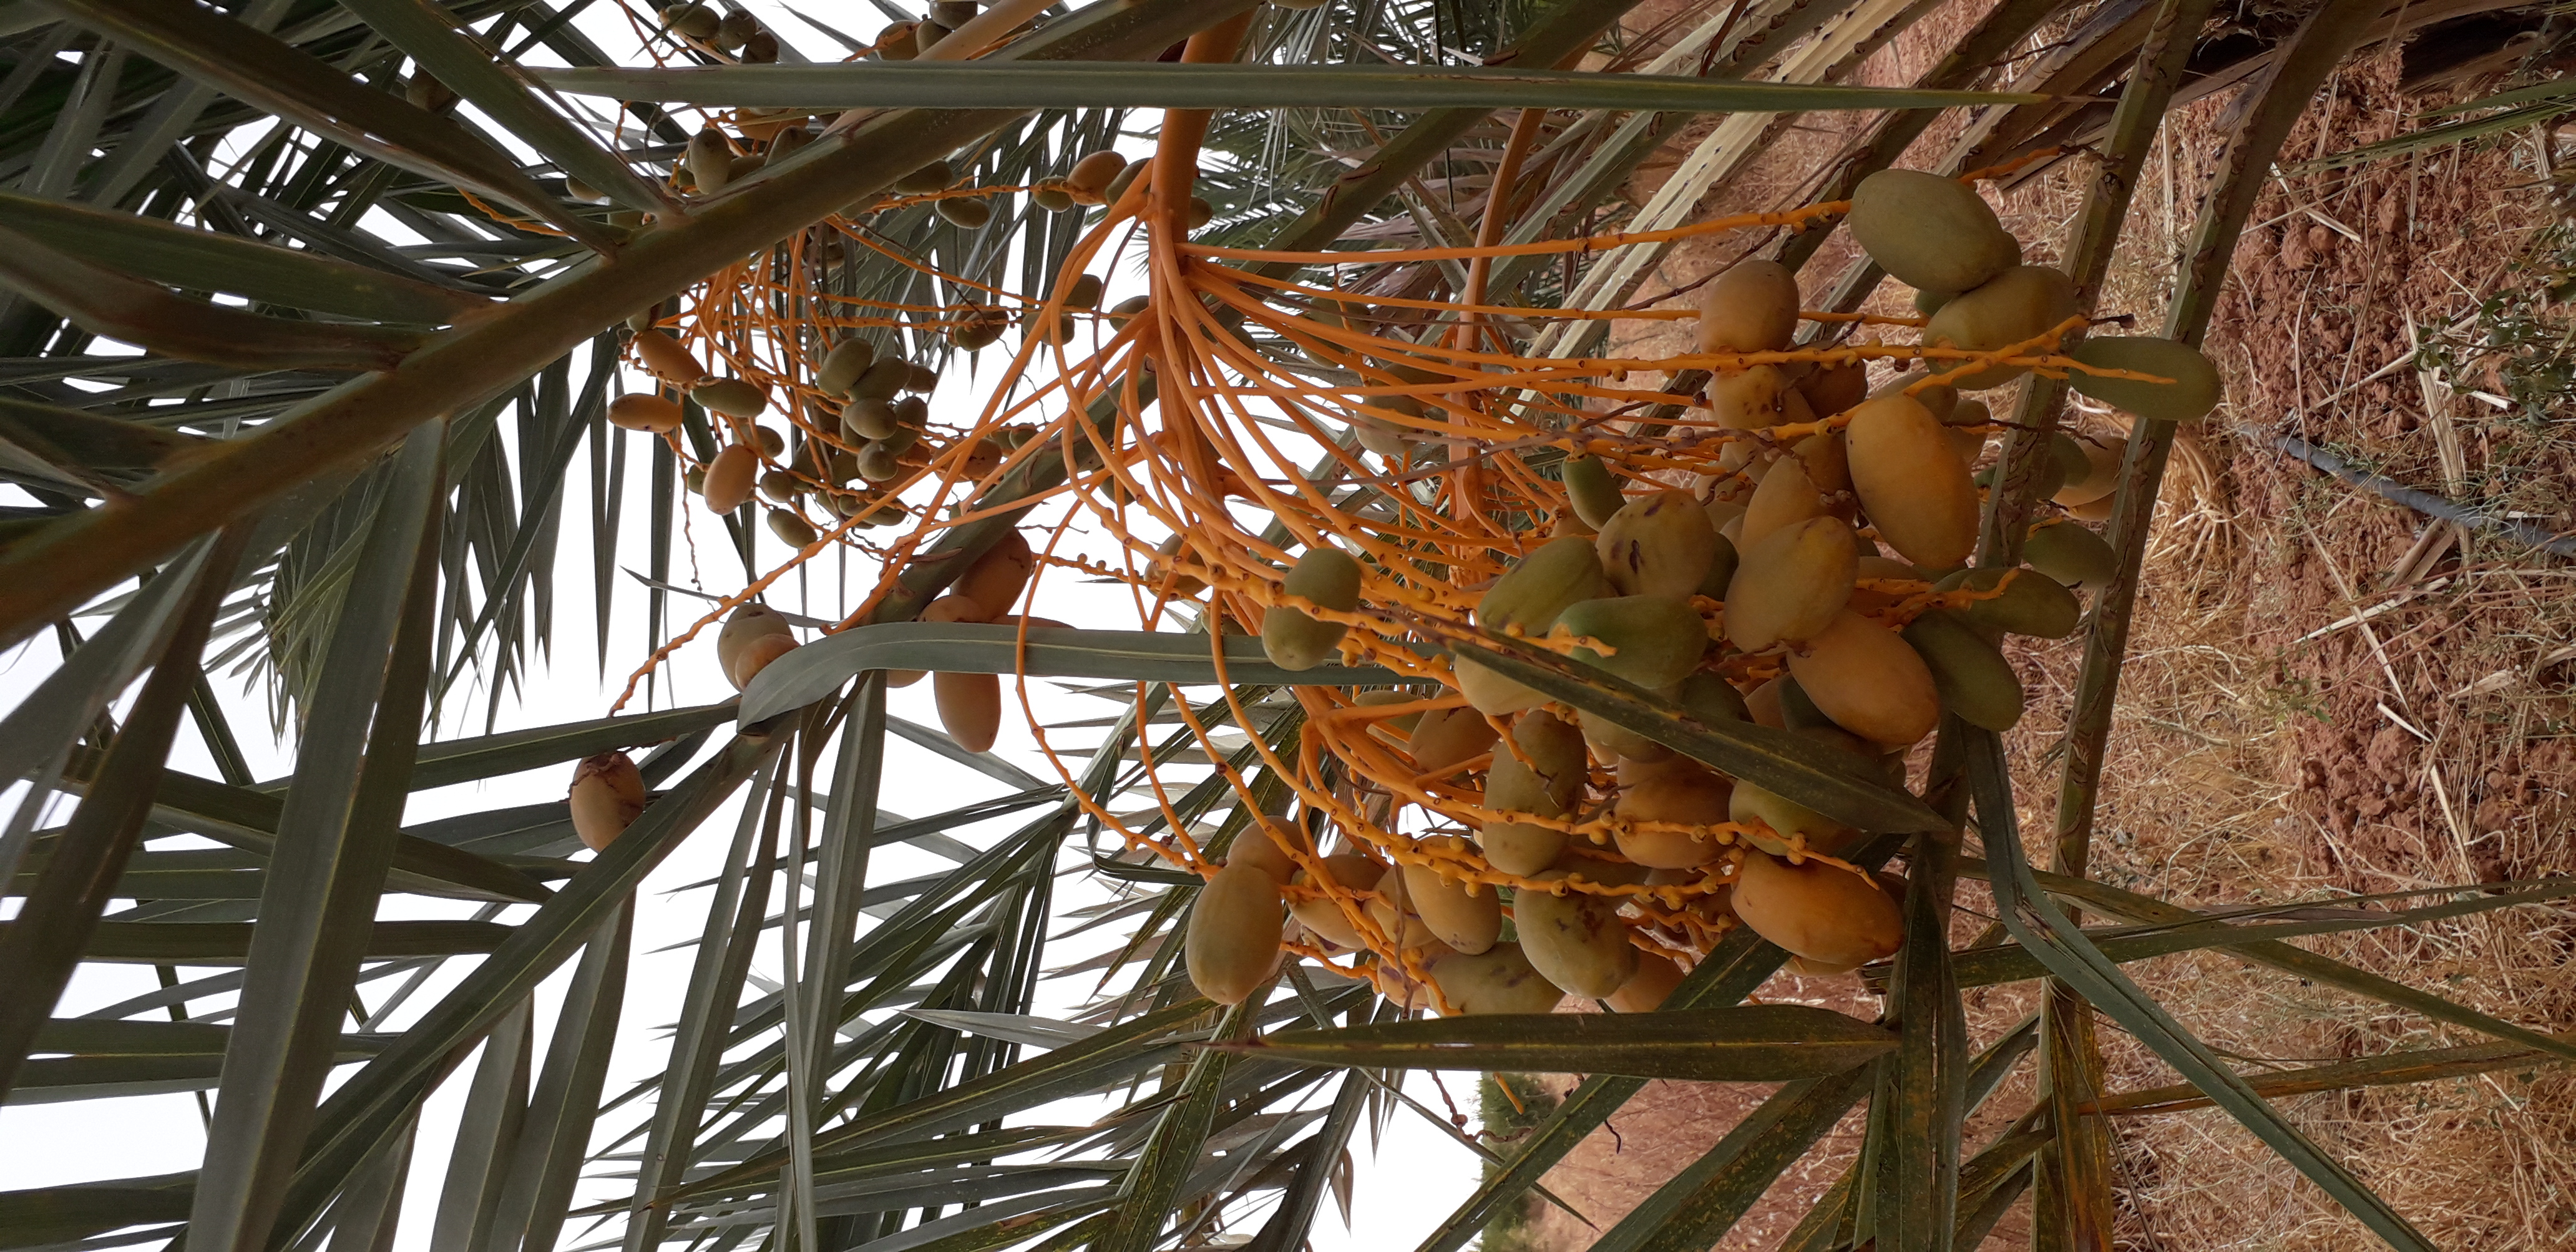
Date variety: Boumajhoul